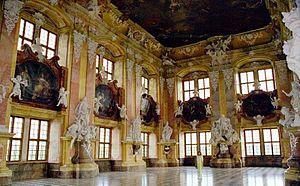
Ignatius Provisore, mort en 1743 à Breslau, est un stucateur baroque descendant d'Italiens, qui fut actif en Silésie.